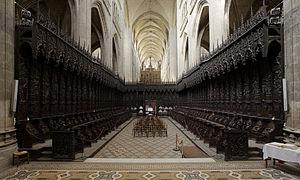
stalles This building is classé au titre des Monuments Historiques. It is indexed in the Base Mérimée, a database of architectural heritage maintained by the French Ministry of Culture,